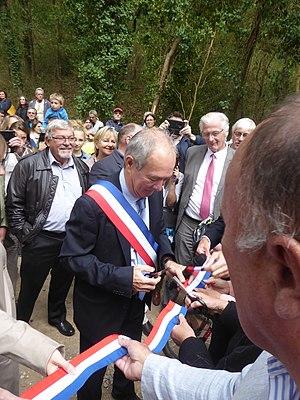
Inauguration du prolongement de la voie verte de l'aérotrain à Bonnelles. Ruban coupé
La voie verte de l'aérotrain ou voie verte du pays de Limours est un aménagement cyclable de l'ancienne ligne de Paris à Chartres par Gallardon.